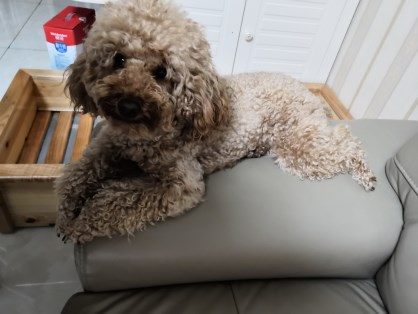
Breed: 7449-n000128-teddy